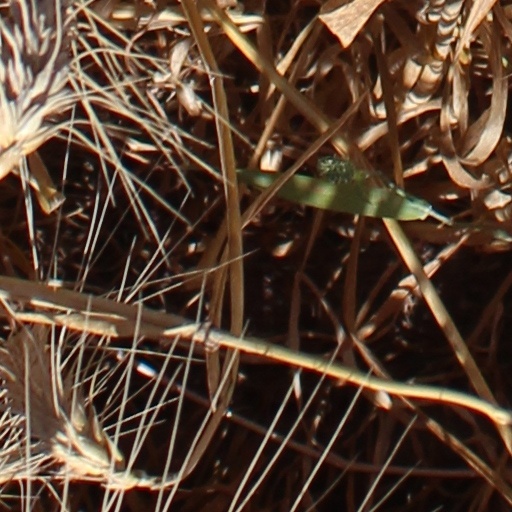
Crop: wheat